Tom Mueller

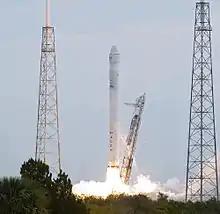

For 15 years, Mueller worked for TRW Inc., a conglomerate corporation involved in aerospace, automotive, credit reporting, and electronics. He managed the propulsion and combustion products department where he was responsible for liquid rocket engine development. He worked as a lead engineer during the development of the TR-106, a thrust, throttled, cost-contained hydrogen engine designed in 2000. During his time at TRW, Mueller felt that his ideas were being lost in a diverse corporation and as a hobby he began to build his own engines. He would attach them to airframes and launch them in the Mojave Desert along with other members of the Reaction Research Society. In late 2001, Mueller began developing a liquid-fueled rocket engine in his garage and later moved his project to a friend's warehouse in 2002. His design was the largest amateur liquid-fuel rocket engine, weighing and producing of thrust. His work caught the attention of Elon Musk, SpaceX founder.